Killing of Daunte Wright

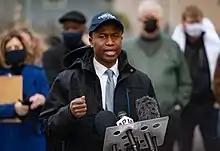
Mike Elliot, mayor of Brooklyn Center, speaking to the press

Wright's death occurred during a period of national reckoning on racial injustice and police brutality sparked by the police murder of George Floyd, an unarmed black man, in Minneapolis on May 25, 2020. The criminal trial of Derek Chauvin, the police officer who killed Floyd, was about to enter its third week when Wright was fatally shot on Sunday, April 11, 2021, in Brooklyn Center, a suburban city adjacent to Minneapolis. Like Floyd's murder, Wright's death furthered public discussion about police training and accountability and renewed focus on the Black Lives Matter movement.